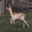
Label: deer